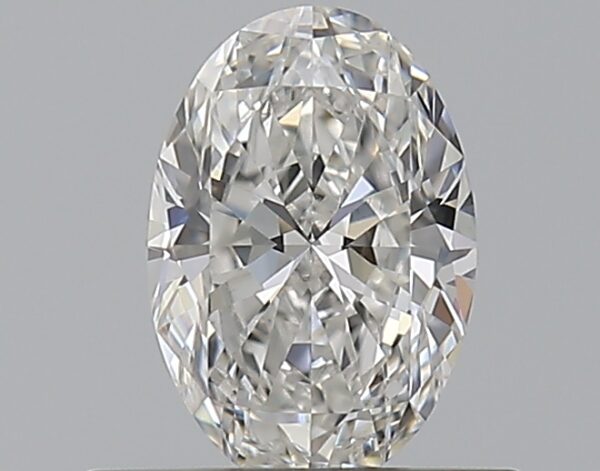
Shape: oval
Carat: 0.5
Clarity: VS1
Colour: E
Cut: EX
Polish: EX
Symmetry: VG
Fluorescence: M
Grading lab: GIA
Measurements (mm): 6.39 x 4.35 x 2.69